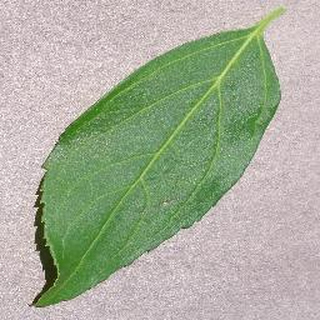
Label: healthy_cherry